List of NME concert tours

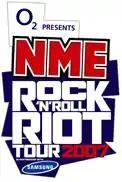
Logo of the 2007 Rock 'n' Roll Riot Tour.

The "NME" Rock 'n' Roll Riot Tour (sponsored by O) started in 2003. The tour usually takes place later in the year compared to the main awards tours, taking place in September–October of each year. Some of the bands have even gone on to play in other "NME" Tours; The Horrors, following their support slot on the 2006 Riot Tour, would later play on the 2007 "NME" Awards Indie Rock Tour.